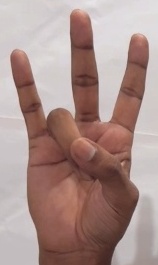
ASL sign: 7